Castle Combe Circuit

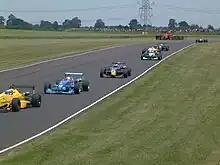
British Formula Three cars in 2003

Castle Combe has staged many different motorsport disciplines over the years. In 1997, Nigel Greensall established a lap record. His Tyrrell 022 lapped the circuit at . However, this was the last year that the circuit would remain unaltered. An accident involving the death of a spectator forced the owners into installing two new chicanes in order to slow the cars down. The new layout was slightly longer at , and was completed over the winter of 1998–1999.